HNLMS Tonijn (S805)

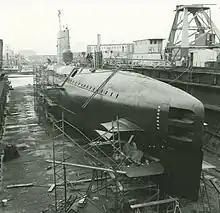
"Tonijn" in dry dock undergoing repairs, 1973.

The submarine was laid down on 26 October 1962 at the "Wilton-Fijenoord" shipyard in Schiedam and launched on 14 June 1965. 24 February 1966 she was commissioned in the Dutch navy.